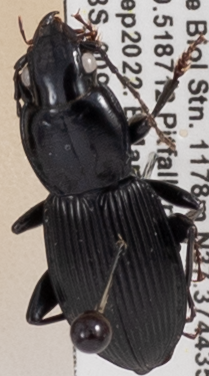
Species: Pterostichus coracinus
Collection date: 2022-09-20 04:00:00
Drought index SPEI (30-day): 0.234
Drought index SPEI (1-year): -1.19
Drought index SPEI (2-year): -0.24